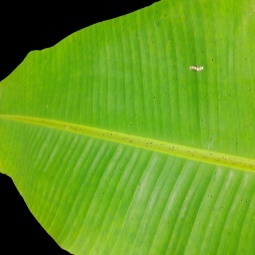
Label: Healthy